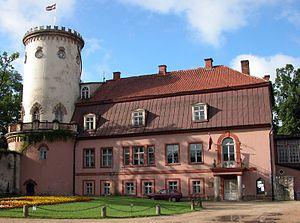
Le château de Wenden est le château fort le mieux conservé de l’Ordre Teutonique en Lettonie. Son aspect est toujours celui du XVᵉ siècle après son réaménagement en castel quadrangulaire. Il se trouve à Cēsis.
Le comte Karl Eberhard von Sievers, né le 21 juin 1745 à Bauenhof, près de Wolmar et mort le 21 mai 1821 au château de Wenden, est un officier allemand de la Baltique de l'armée impériale russe qui fut conseiller à la cour impériale. Il fut élevé au titre de comte en 1798.